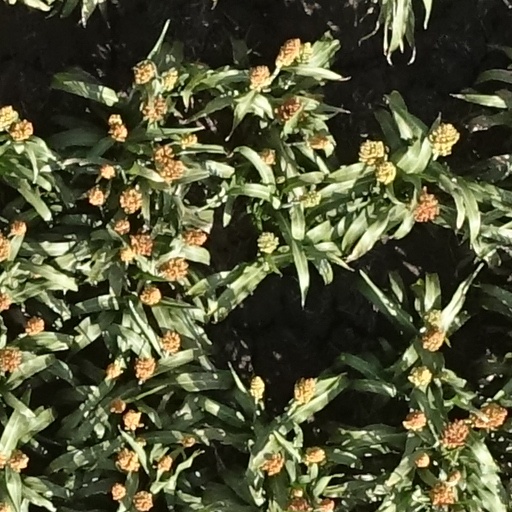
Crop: sorghum